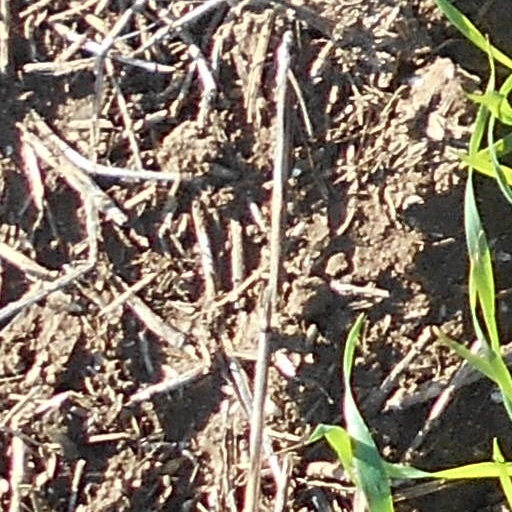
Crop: wheat